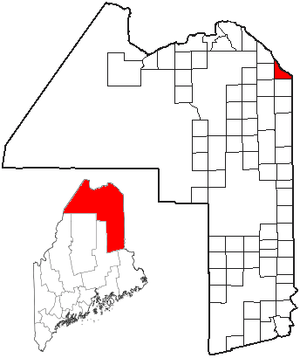
Hamlin est une ville située dans l’État américain du Maine, dans le comté d’Aroostook. Selon le recensement de 2000, sa population est de 257 habitants.